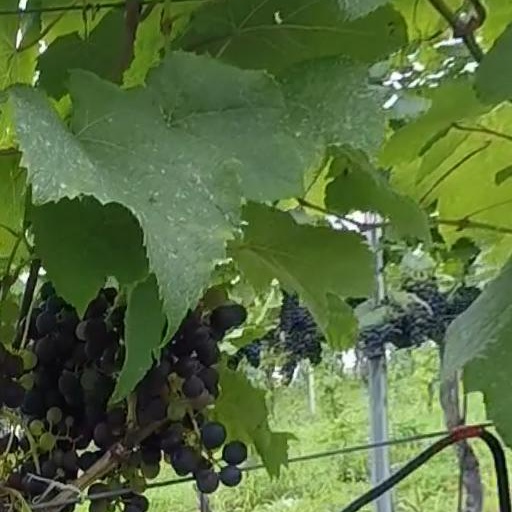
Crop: grape